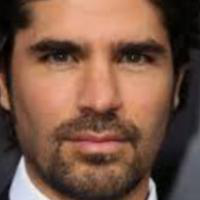
Age group: age 21-30